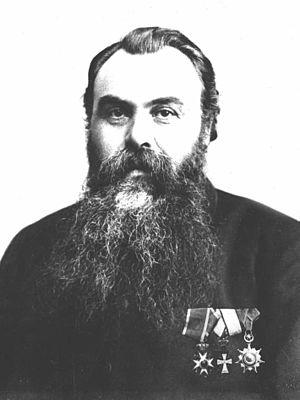
Erik Jørgensen, ingénieur norvégien, travailla au sein de la Fabrique d'armes de Kongsberg, fournisseur principal de l'Armée norvégienne. Il y conçut conjointement avec Herman Ole Krag les fusils Krag-Jørgensen.